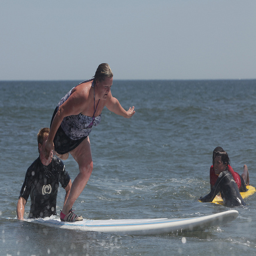
A woman riding on top of a surfboard in the ocean.
a woman with a black and white top is standing on a surfboard in the water
Four people in the ocean with surfboard with one woman standing on a board.
a one legged woman learns how to surf
a woman on a surf board with two other people